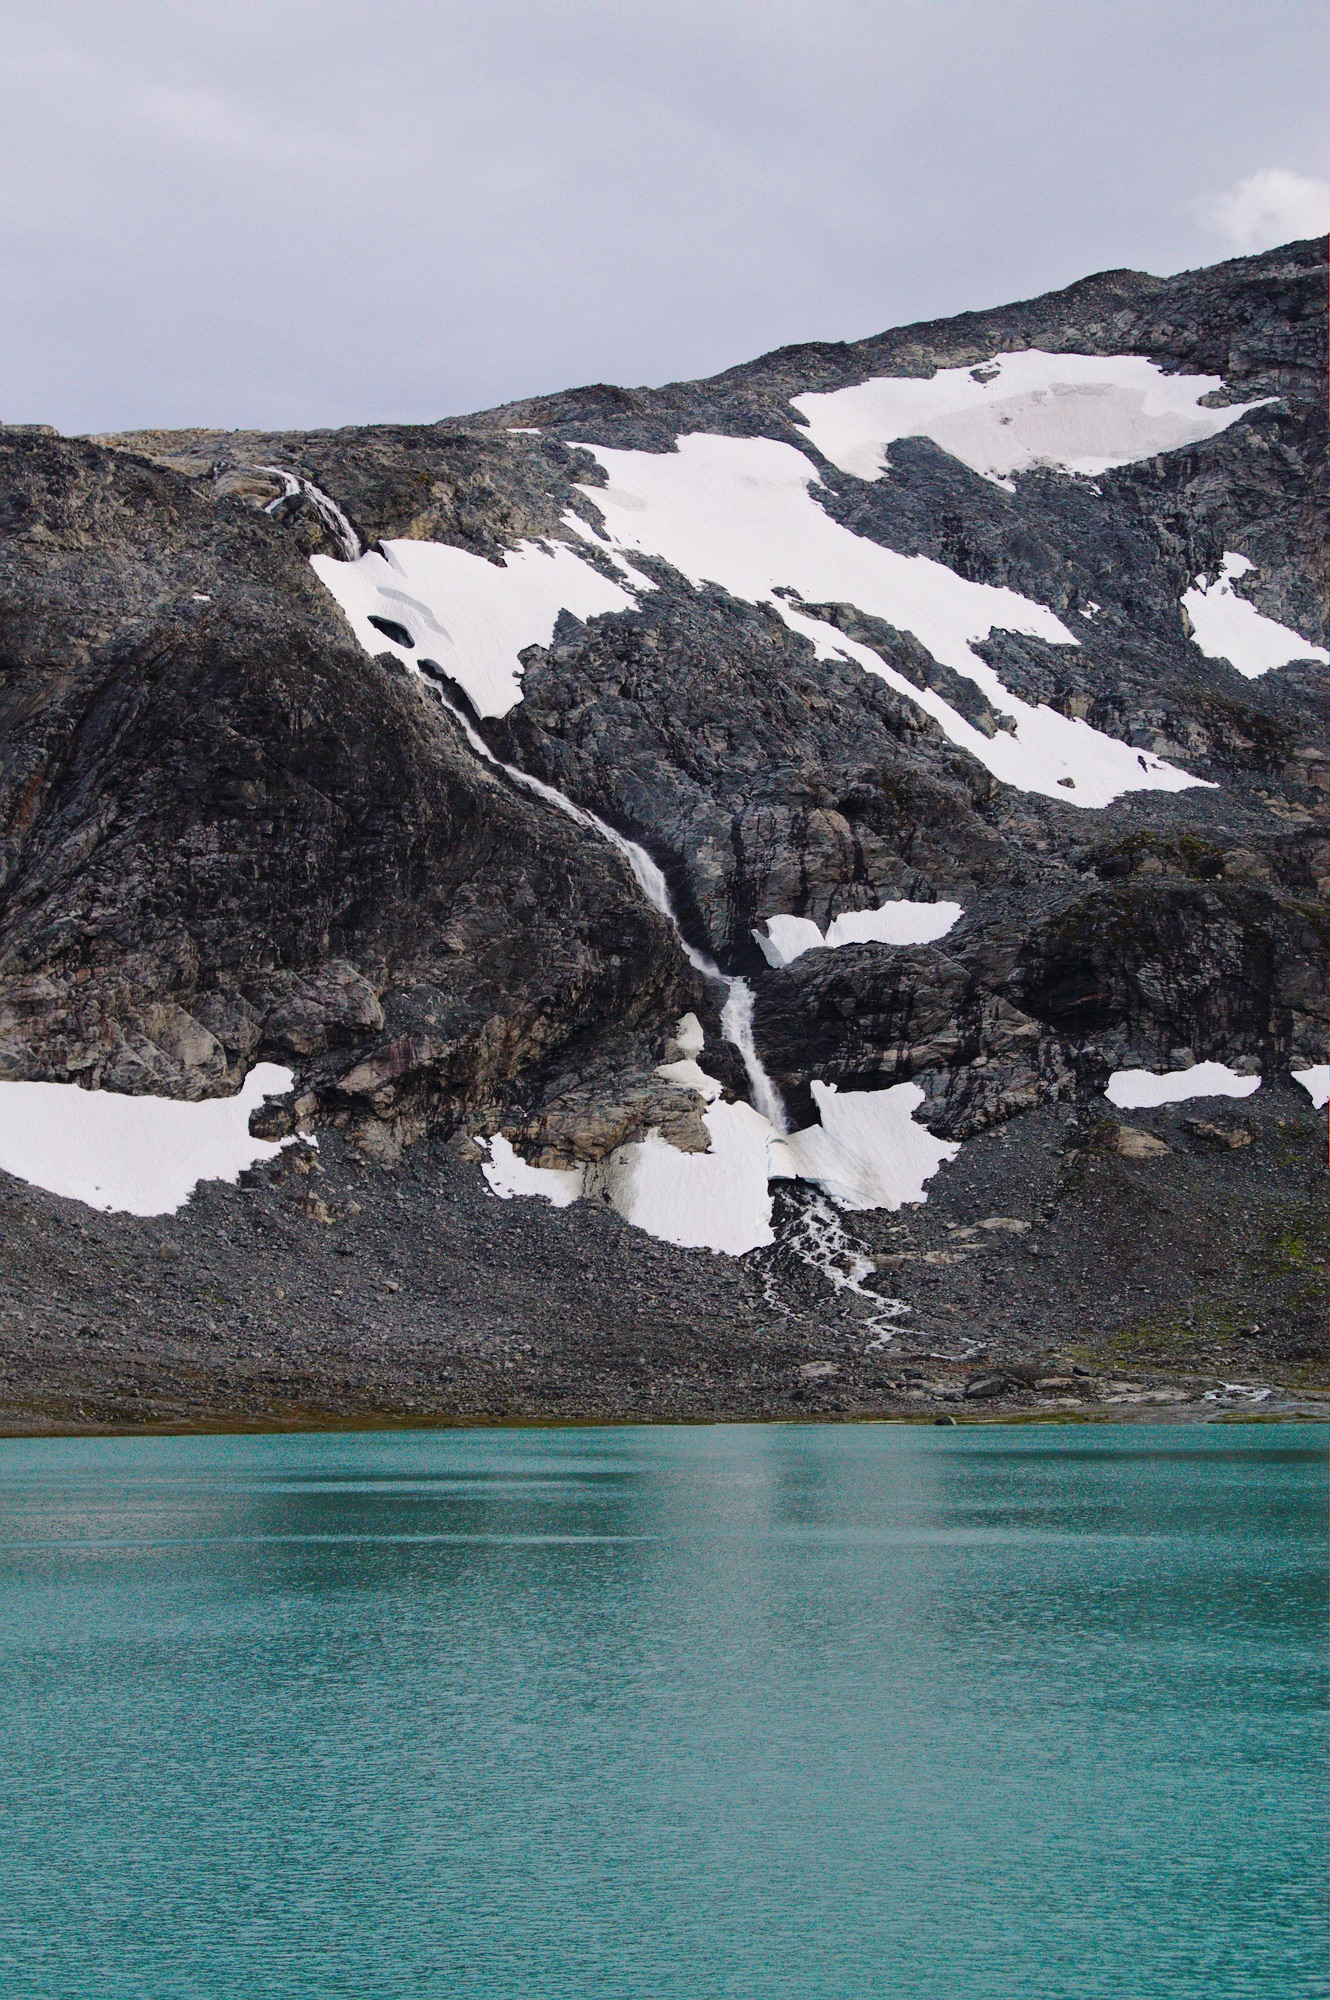
sea, coast, ocean, mountain, shore, lake, cove, lagoon, bay, island, fjord, terrain, loch, cape, islet, landform, geographical feature, glacial landform